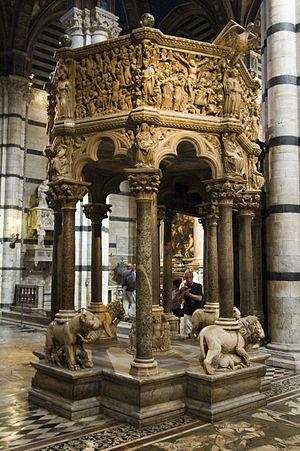
Nicola Pisano, appelé aussi Nicolas de Pise ou encore le Pisan, est un architecte et sculpteur italien né entre 1225 et 1230, mort entre 1278 et 1284. Il est le père de Giovanni Pisano, tous deux travaillant sensiblement dans un même esprit.